Hug

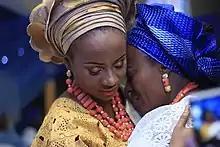
A Yoruba bride and mother

The origins of the word are unknown, but two hypotheses exist. The first is that the verb "hug", first used in the 1560s, could be related to the Old Norse word , which meant to comfort. The second hypothesis is that the word is related to the German word , which means to foster or cherish, and originally meant to enclose with a hedge.